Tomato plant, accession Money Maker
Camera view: vertical (180 deg); turntable rotation: 210 degrees
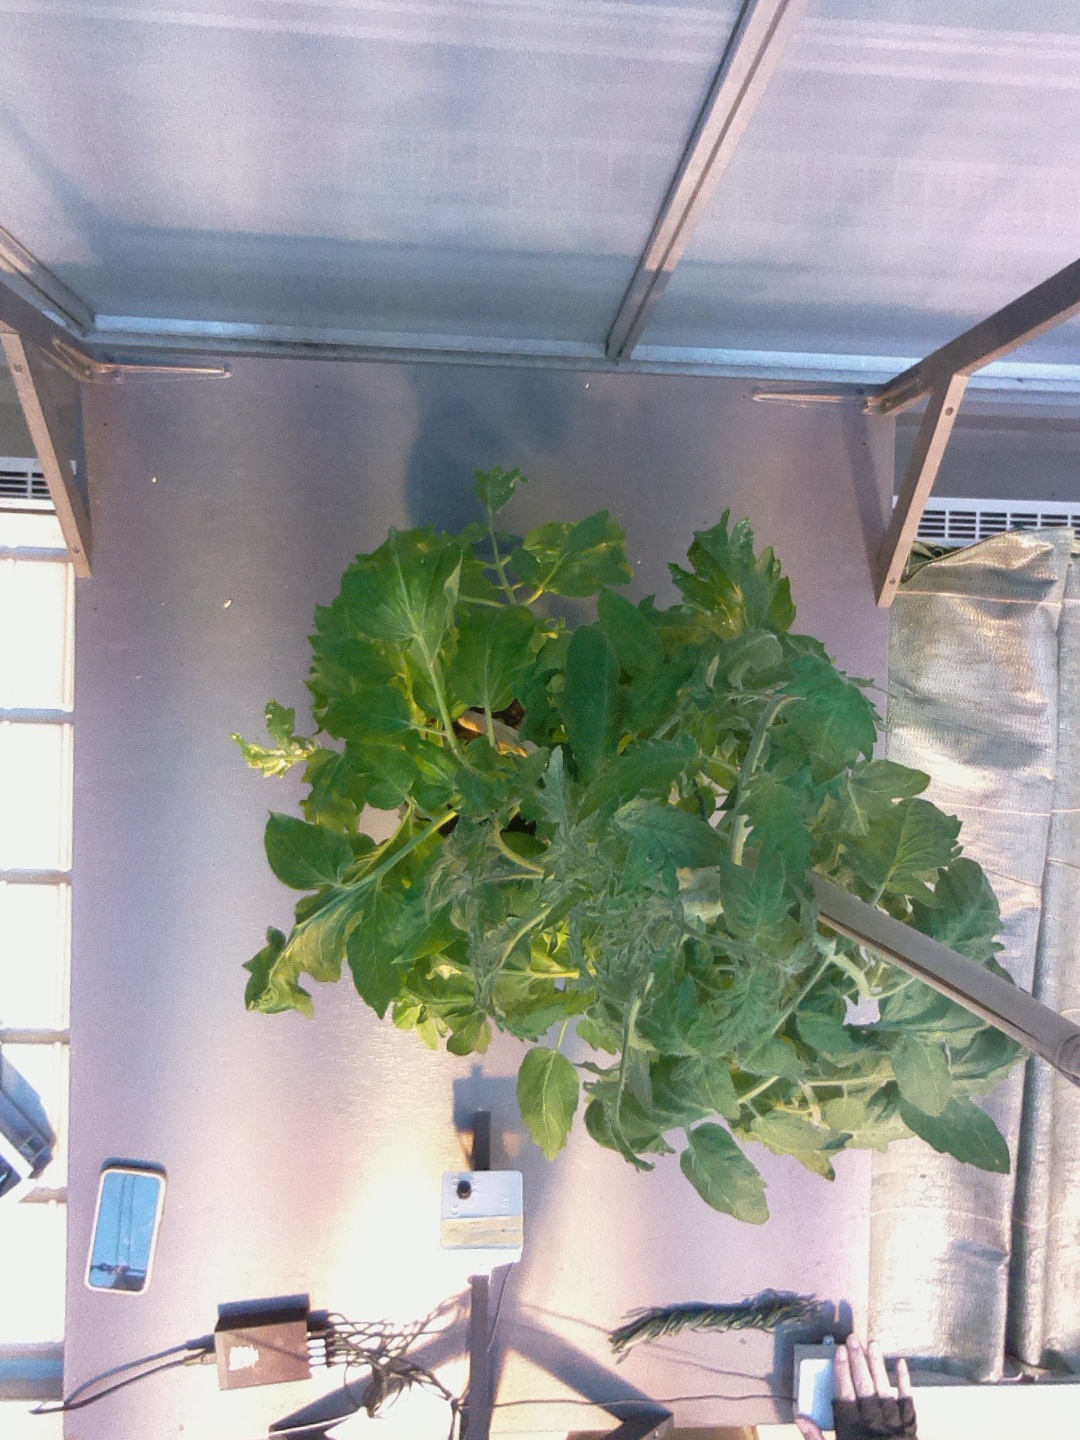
BBCH growth stage 66: Full flowering, 60%-70% of flowers open, more petals falling